Soden Railway

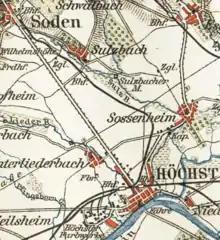
In 1893 the line ran largely through open fields.

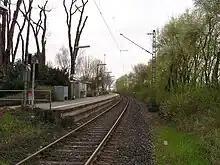
Sulzbach station

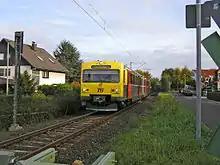
VT2E in Sulzbach

The line was opened on 22 May 1847 and is might be described as the first German branch line. In Höchst it connects with the Taunus Railway opened in 1839 from Frankfurt to Wiesbaden. It was built to connect the emerging spa town of Soden to the new rail network. The builder and owner of the line was the "Soden Company". The line was managed from the beginning by the Taunus Railway Company.